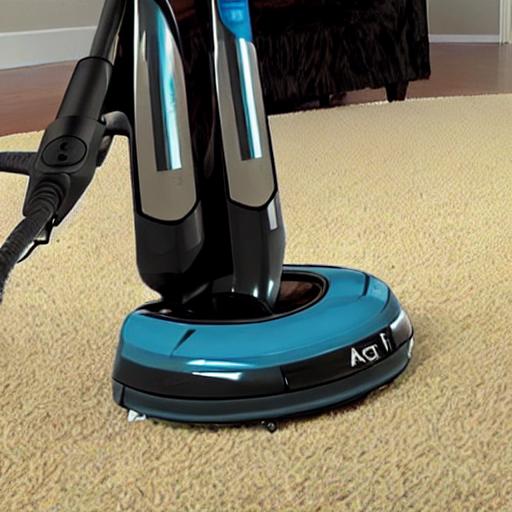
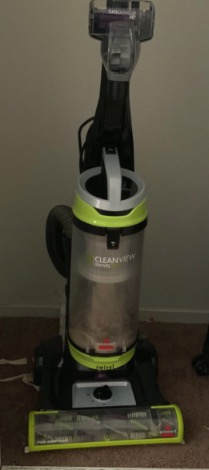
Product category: items_vacuum
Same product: no